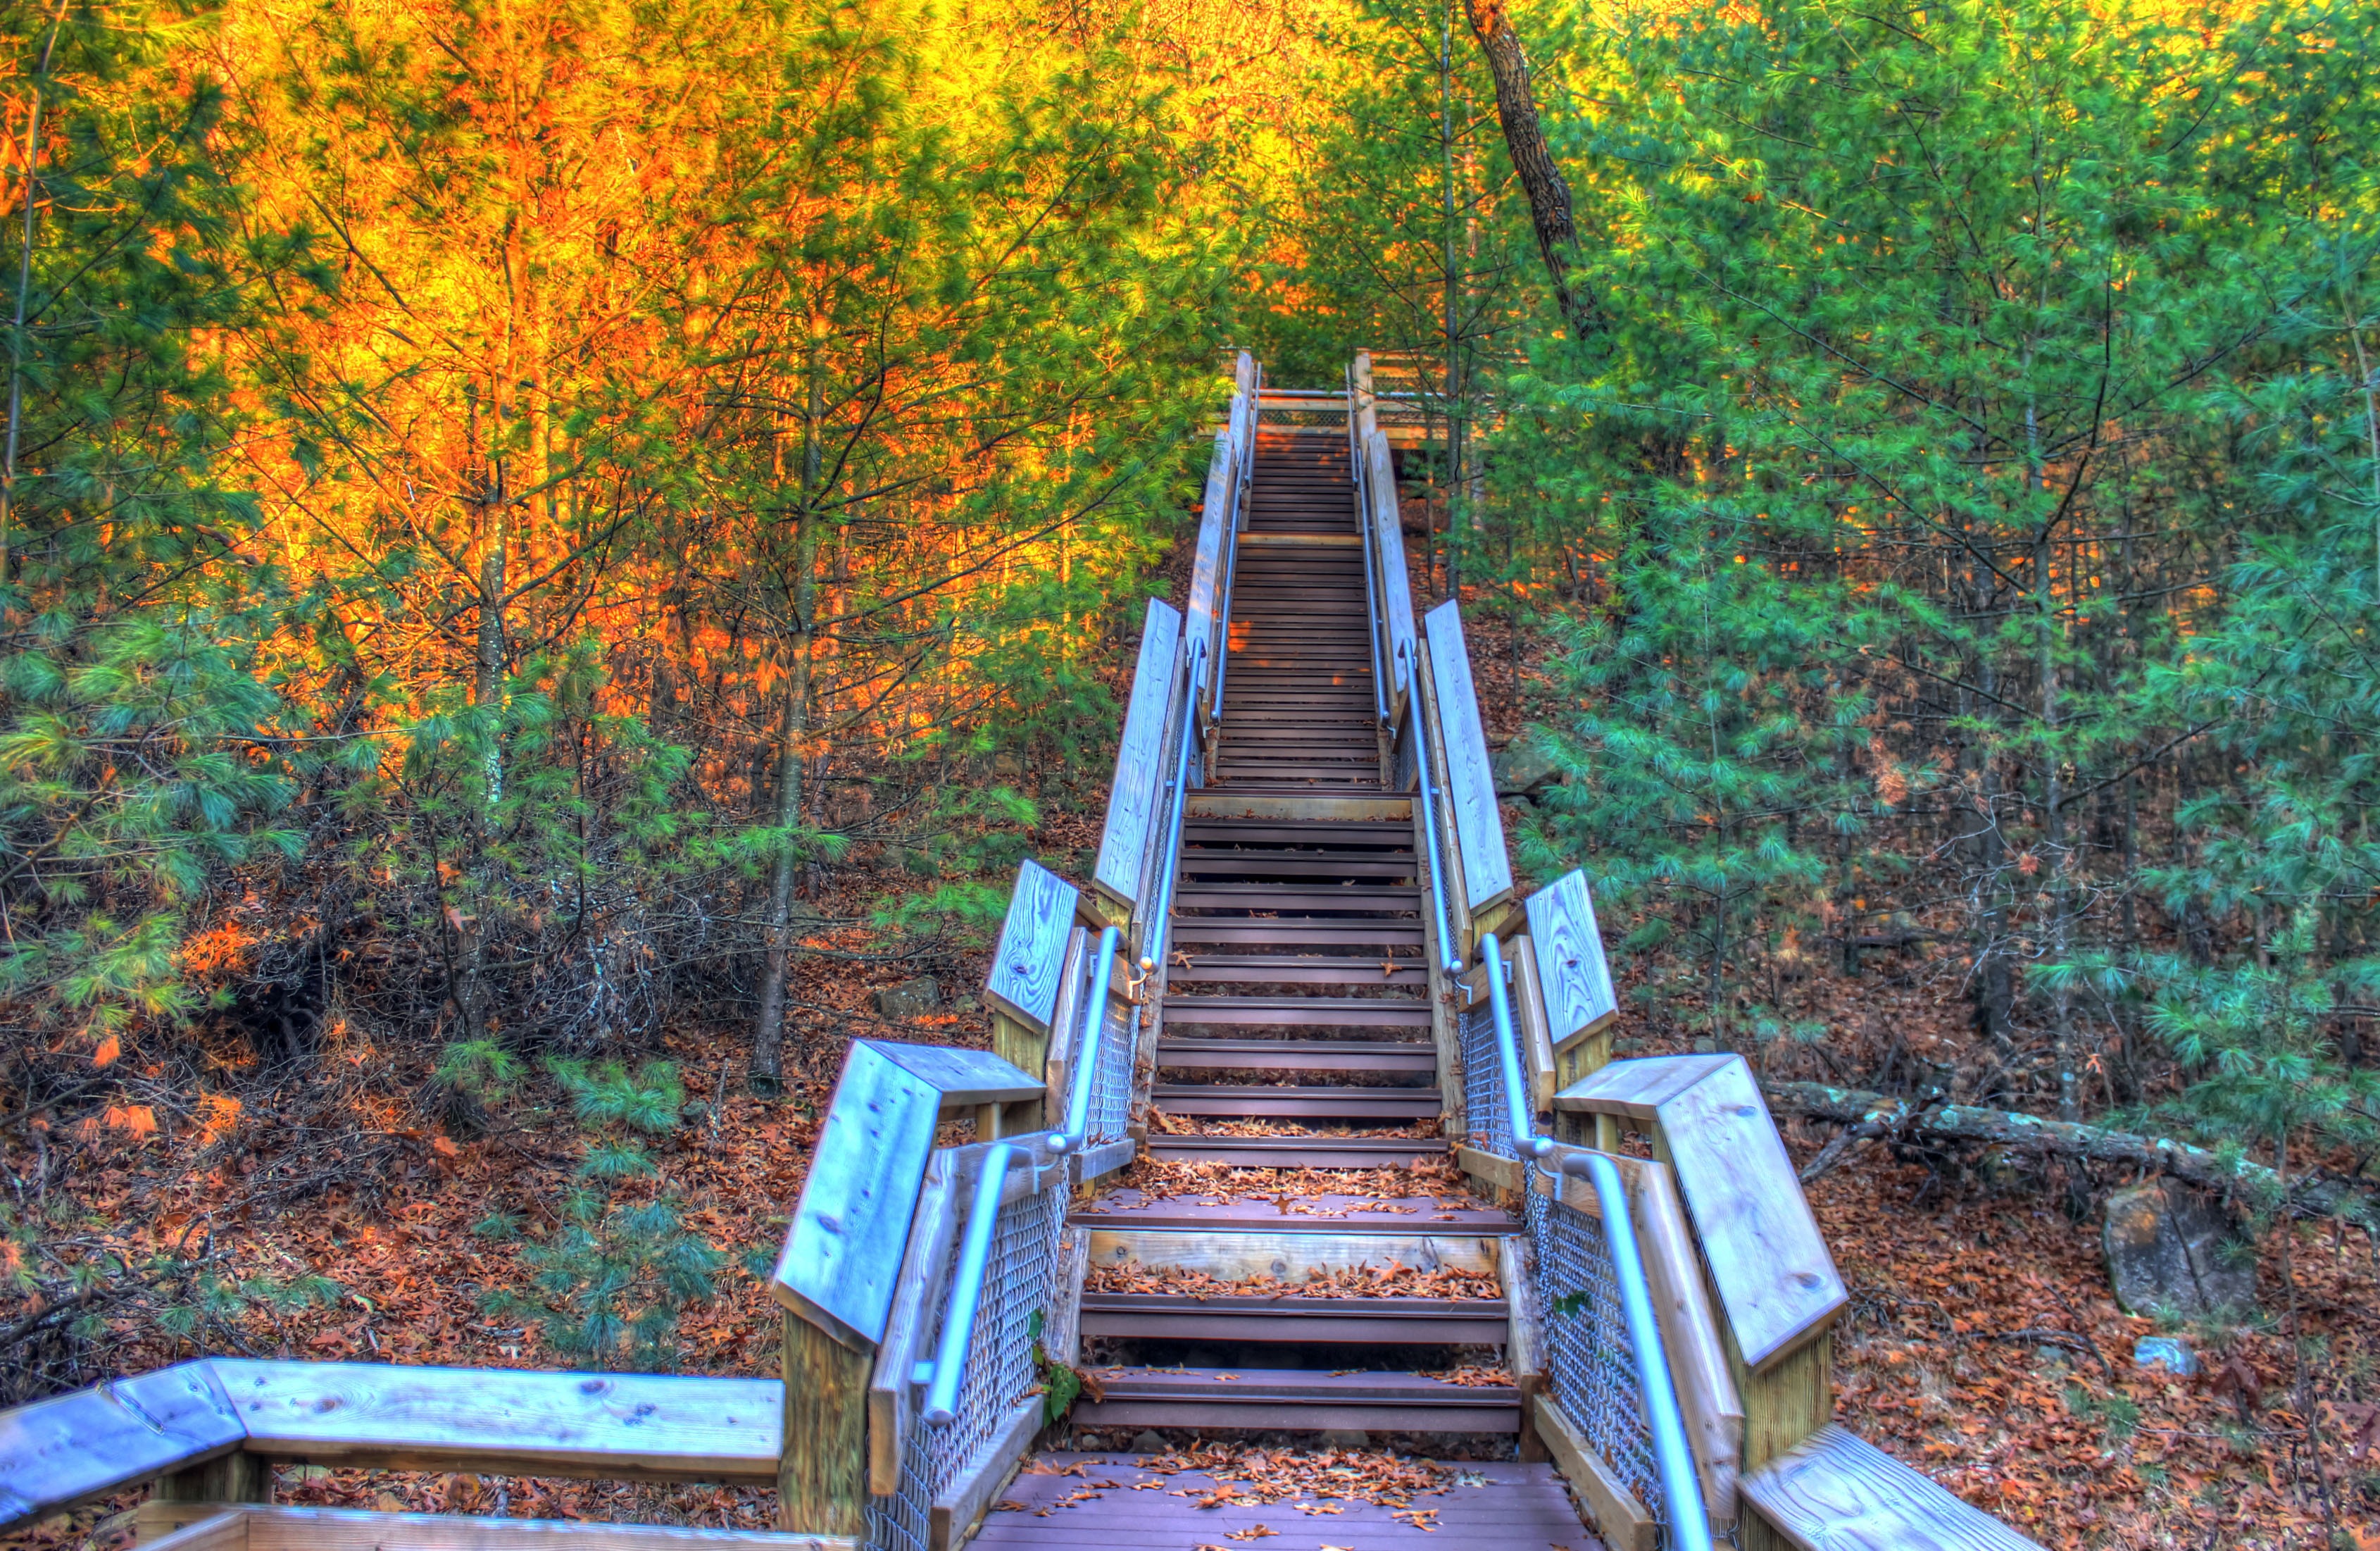
tree, forest, track, trail, bridge, leaf, fall, staircase, steps, walkway, wild, environment, foliage, golden, scenic, autumn, park, stairway, colorful, yellow, flora, season, plants, dense, trees, leaves, outdoors, leafy, woods, stems, seasons, branches, shrubs, bushes, gardens, woodland, parks, thick, woody, paths, pathways